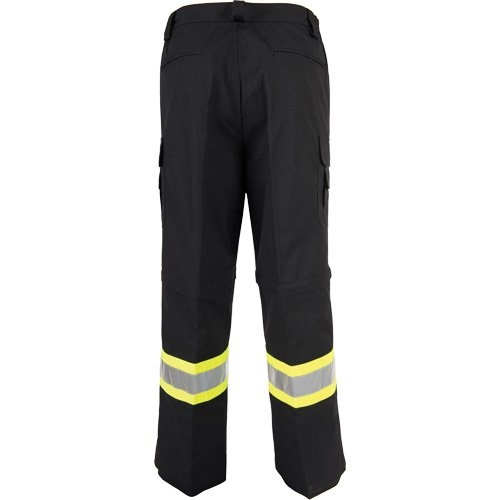
SGR882-All-Season High Visibility Ventilated Pants
3M™ Scotchlite™ Reflective 4", tri-stripe silver & yellow band on removable leg covers and on mesh vented legs Pant fabric is treated with Teflon™ Fabric Protector making them dry 40% faster, water-resistant, and repel dirt & oil stains Ripstop poly/cotton weave makes pants durable, comfortable, wrinkle & fade resistant, and more breathable Easy on/off, colour coordinated leg covers for year-round comfort Relaxed fit allows extra room for cold weather layering Features wide, strong belt loops, double-welt back pockets, elastic inserts on waistband to ensure comfort, and extra deep front pockets for greater utility Specifications Colour: Black Reflective Stripe Colour: Silver/Yellow Size: 32 Inseam: 30 Material: Poly-Cotton
Brand: Coolworks
Category: Apparel & Accessories > Clothing > Uniforms & Workwear > Contractor Pants & Coveralls